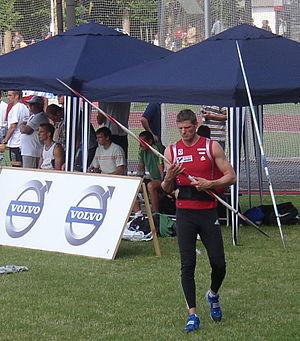
Roland Schwarzl est un athlète autrichien, spécialiste du décathlon.